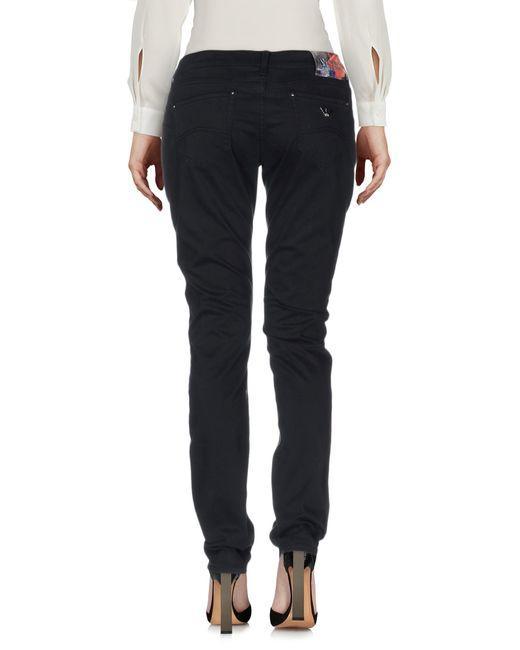
Schwarze taillierte Jeanshose mit niedriger Taille, lässig